Ramón Acha Caamaño

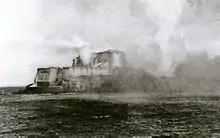
Bombardment of San Felipe del Morro

On May 12, U.S. Admiral William T. Sampson and a fleet of ten American ships arrived in San Juan to bombard the city's citadels. Caamaño and Capt. José Antonio Iriarte were among those who defended the city from their positions in Fort San Felipe del Morro. They had three batteries under their command, which were armed with at least three Ordóñez cannons each. The battle lasted three hours and resulted in the death of Justo Esquivies, the first Puerto Rican soldier to die in the Puerto Rican Campaign. Caamaño was awarded the "Cruz de la Orden de Merito Militar Primera clase" (The Cross of the Order of the Military Merit 1st class) for his actions.